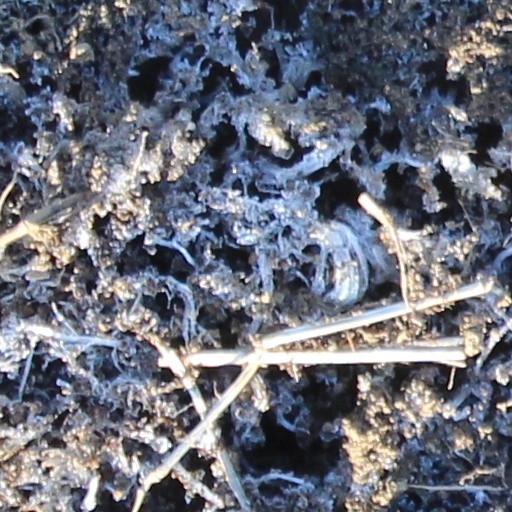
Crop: wheat